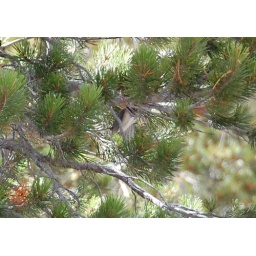
bird in flight before hitting tree (oops!)